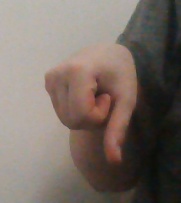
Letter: waw